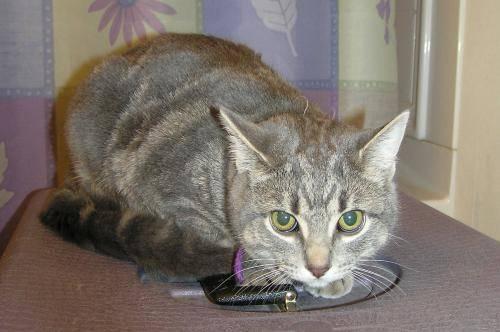
cat